New Orphan Houses, Ashley Down

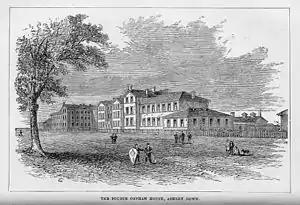
The fourth Orphan House at Ashley Down

The building was completed and opened its doors to orphans on 12 March 1862. It was, like the other two Houses, plain in appearance. W Elfe Tayler reports that it contained 94 rooms, 36 on the ground floor, 35 on the first floor and 23 on the second floor. Two long dormitories each held 50 beds. Mr Haden of Trowbridge, an eminent heating engineer, installed modern and efficient kitchen and laundry equipment, together with ventilation and heating systems.